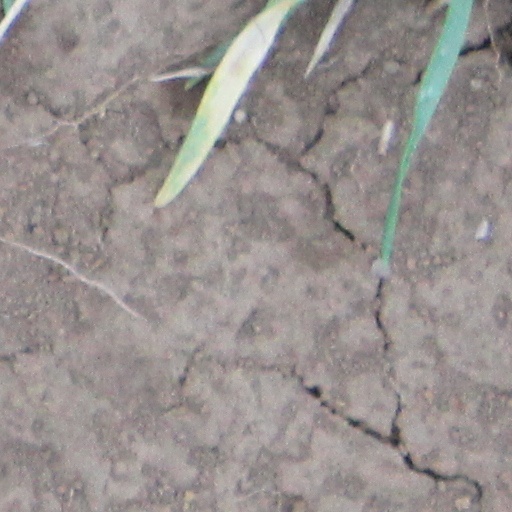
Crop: wheat